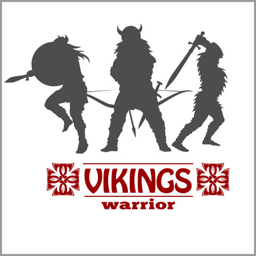
silhouettes of sports team , vector set